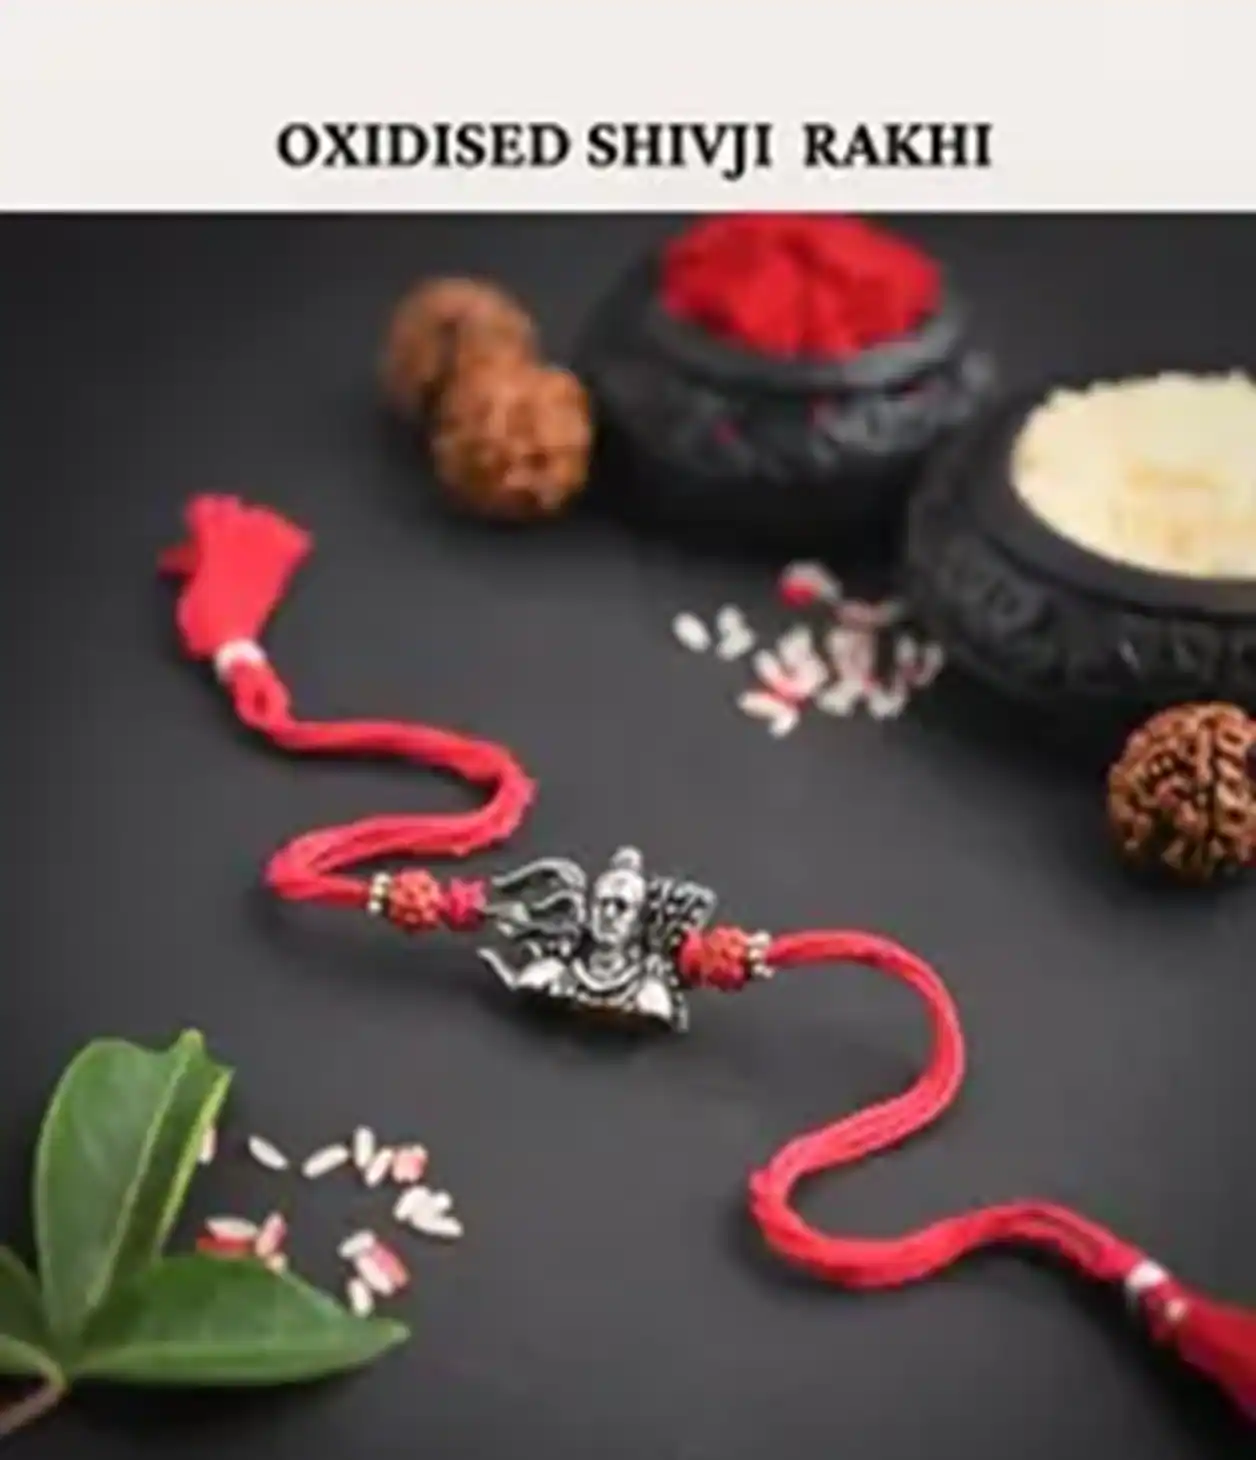
 Sajshrungar Jewellery offers Special Silver Oxidised Rakhi For Boys, Men, Bhaiyya, Bhabhi, Women & Girls. (Pack Of1)
Type: Rakhis
Brand: SAJSHRUNGAR JEWELLERY
Price: Rs. 230
 Sajshrungar Jewellery offers this beautiful Silver Oxidised Plated Rakhi For Boys, Men, Bhaiyya, Bhabhi, women & Girls. It is crafted from superior quality Threads, metal, materials and ensures high durability. It can style with any type of your Jewellery. This Rakhi set is unique in design and long lasting. This Jewellery Ideal For Rakhi, Rakshabandhan Festivals. Best option for Gift at Rakhi, Rakshabandhan from Sister, Bhabhi to Brother, brother-in-law, Mama, Kaka, Uncle, Father, Grandfather, Friends, on occasion of Rakhi, Rakshabandhan.
Features: Rakhi symbolizes the spirit of Menhood, friendship and the heart achingly beautiful relationship between a Brother and sister.This Rakhi being traditionally designed and handcrafted, fine design, pattern and color tone may vary slightly from that shown in
Included: 1-Rakhi